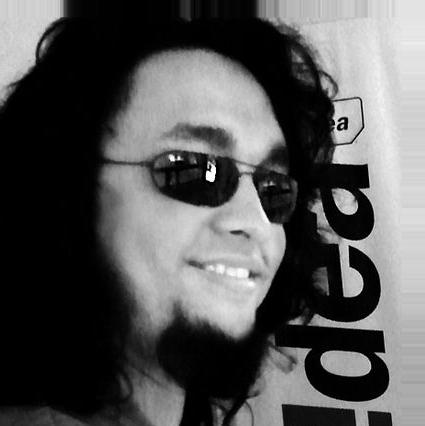
Age: 32